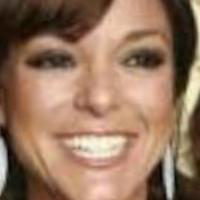
Age group: age 21-30